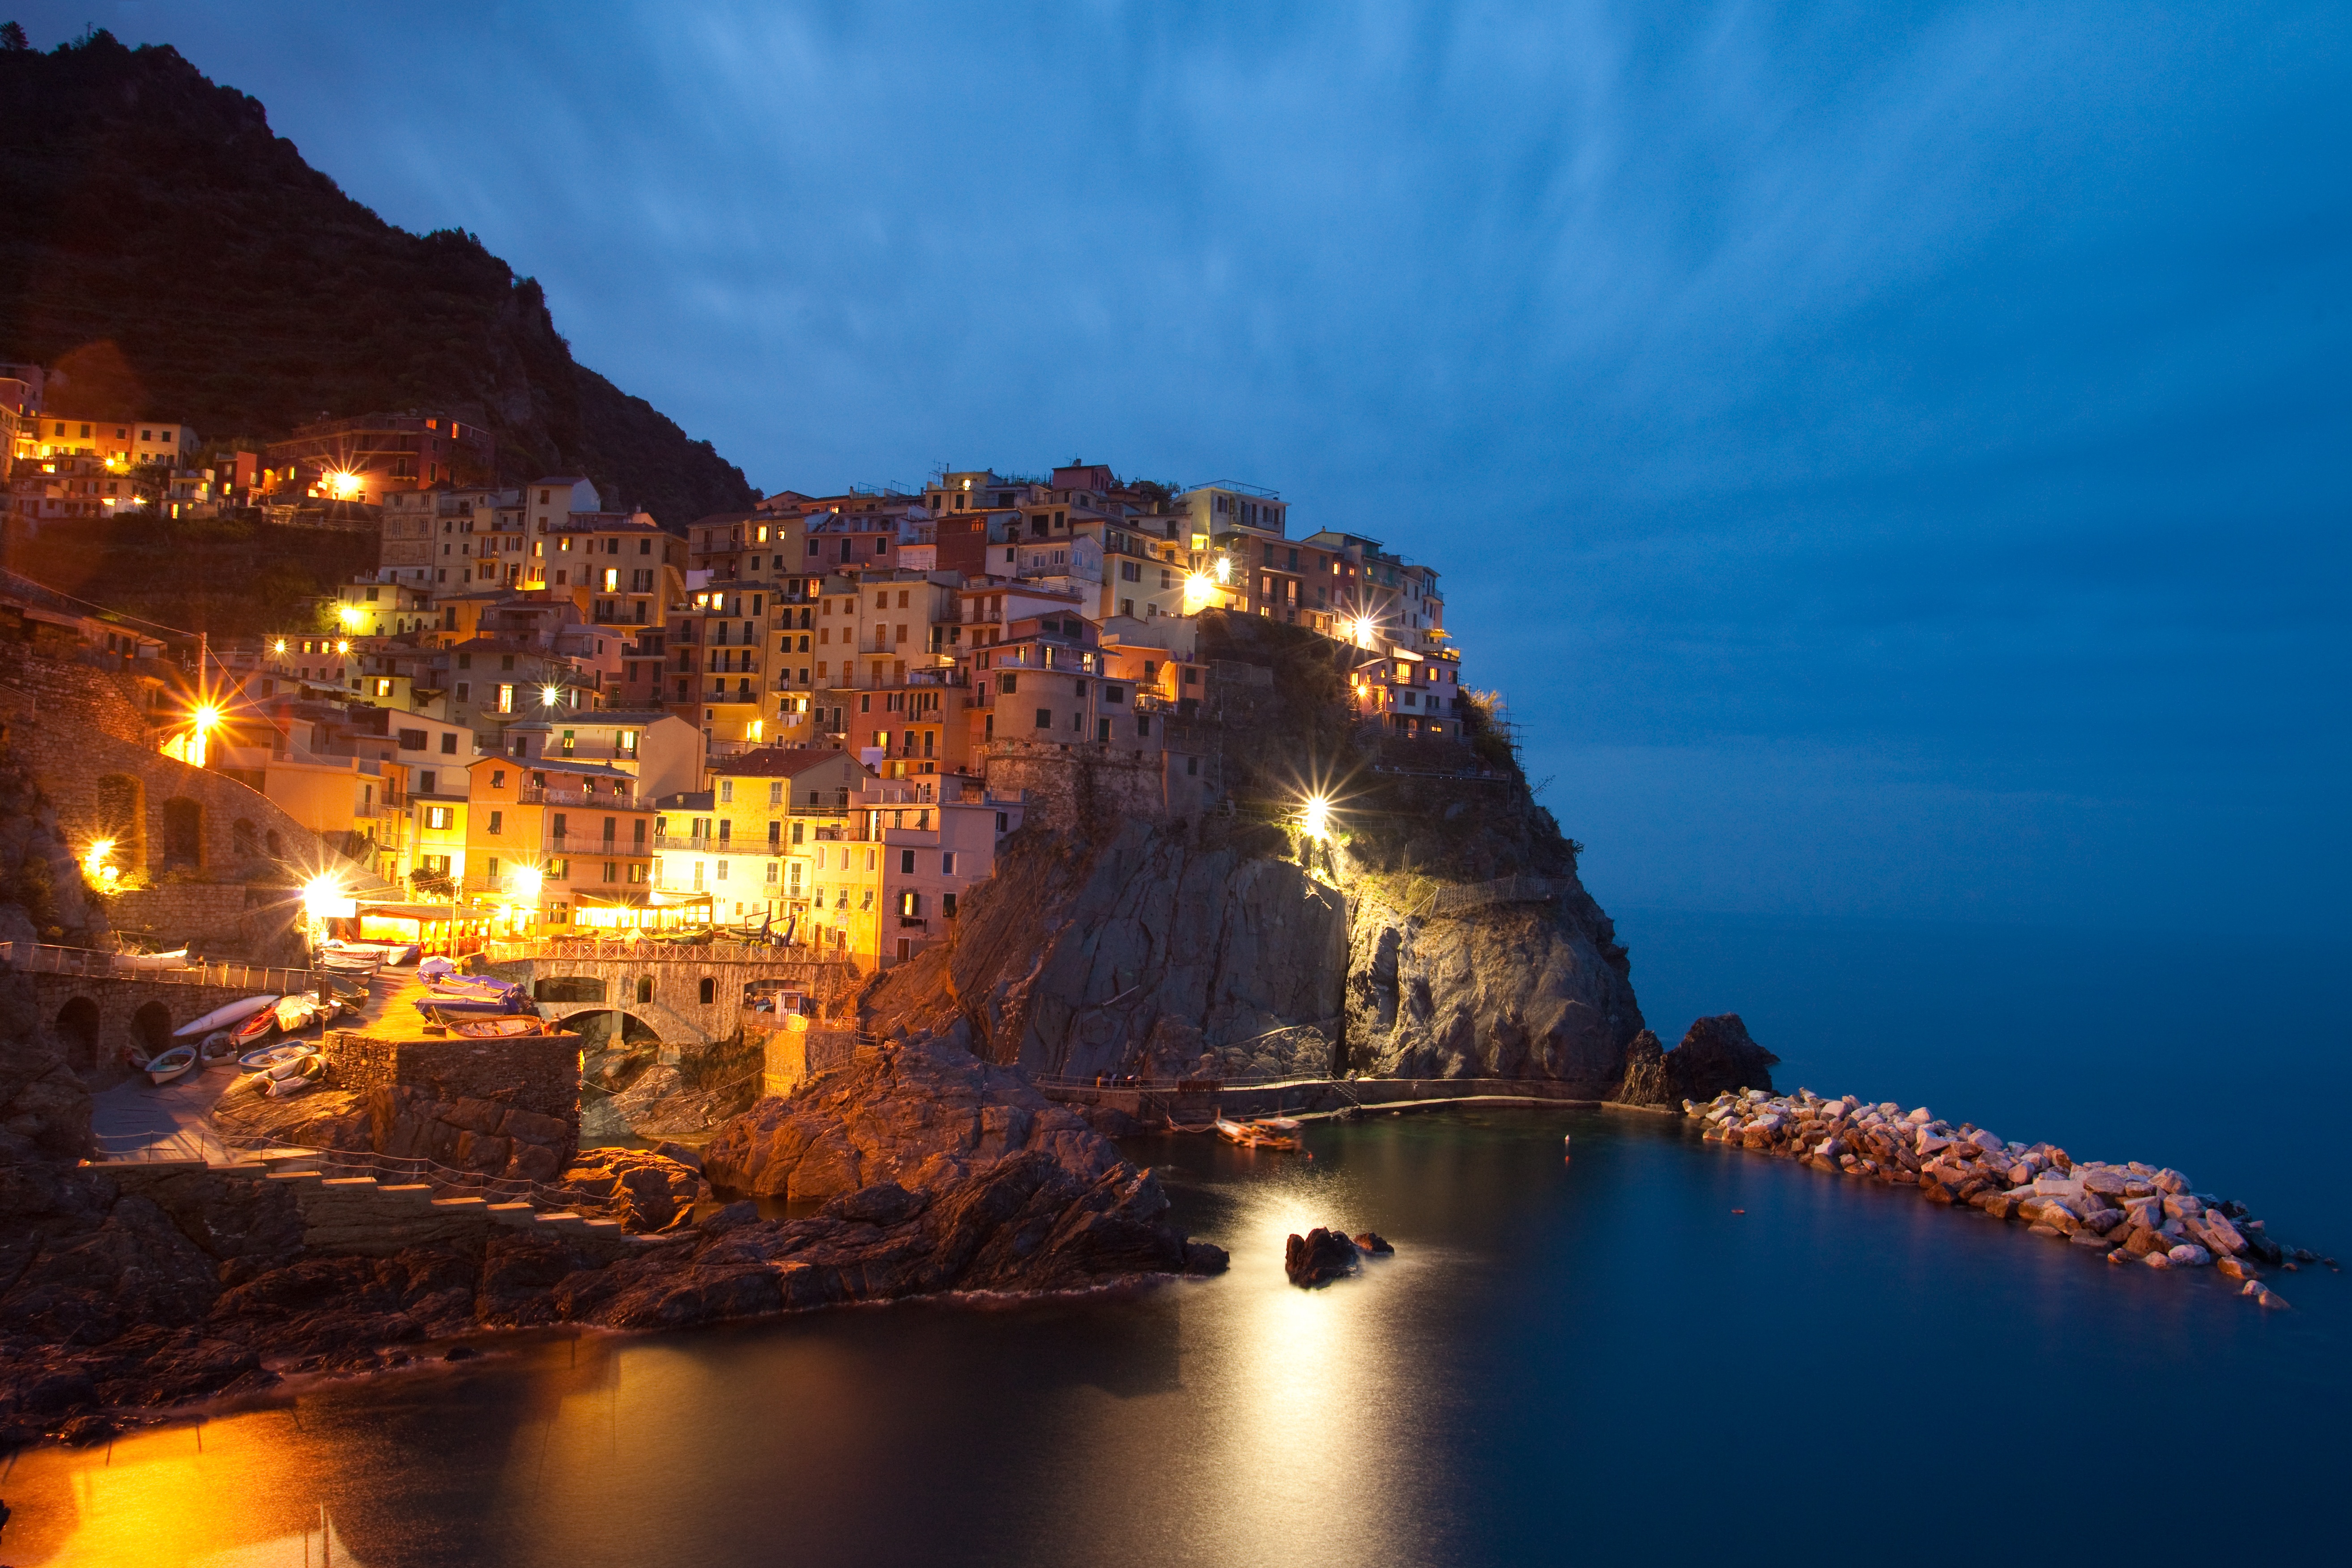
sea, coast, ocean, horizon, sunset, night, sunlight, dawn, cityscape, cliff, dusk, evening, reflection, bay, terrain, cape